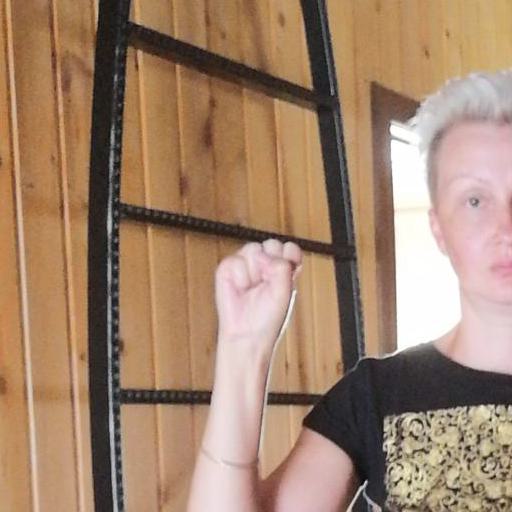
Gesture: fist